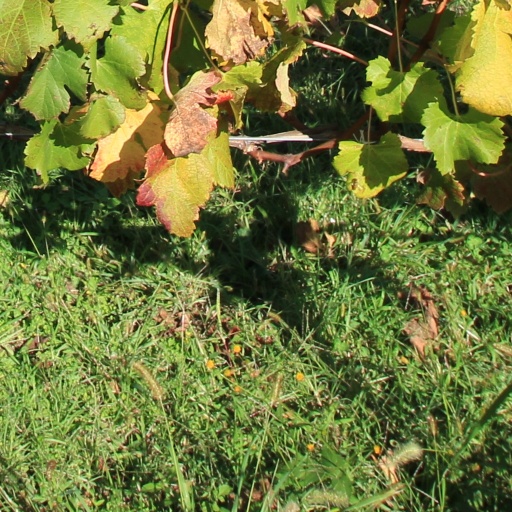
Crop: grape